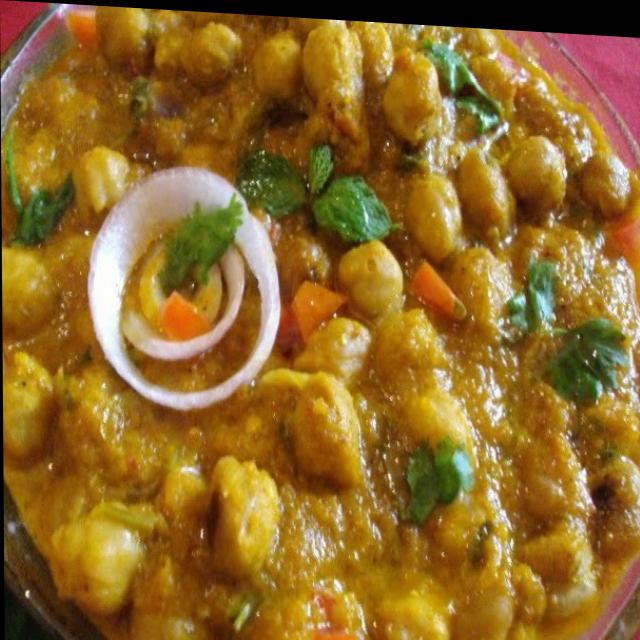
Dish: chole